Waterloo Medal

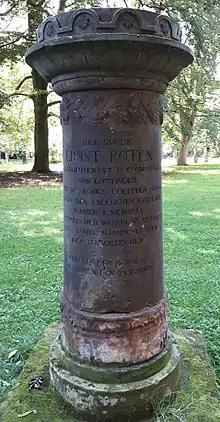
Göttingen, grave of Lieutenant Colonel Ernst Poten (1785–1838) of the Royal Hanoverian Army. The inscription lists the Royal Guelphic Order, Army Gold Medal, British Waterloo Medal and Royal Hanoverian Service Decoration.

The Waterloo Medal is a military decoration that was conferred upon every officer, non-commissioned officer and soldier of the British Army (including members of the King's German Legion) who took part in one or more of the following battles: Ligny (16 June 1815), Quatre Bras (16 June 1815) and Waterloo (18 June 1815).